New Mexico State Road 9

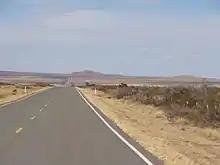
NM 9 slightly east of Hachita

In Hachita, the road intersects first with NM 146 (which goes northbound to I-10), then with NM 81 (which goes south to Antelope Wells, and into Mexico). From Hachita, NM 9 continues ESE, then generally East to Columbus, where it intersects with NM 11 (which goes north to Deming and south to Puerto Palomas). East of Columbus, NM 9 stays within of the Mexican border. NM 9 officially ends at the Dona Ana County line, but the road continues as Dona Ana County Road A003 to the Pete Domenici Highway (NM 136) just west of El Paso.